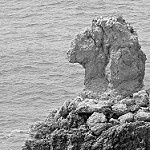
Label: B & W